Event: Nepal Earthquake
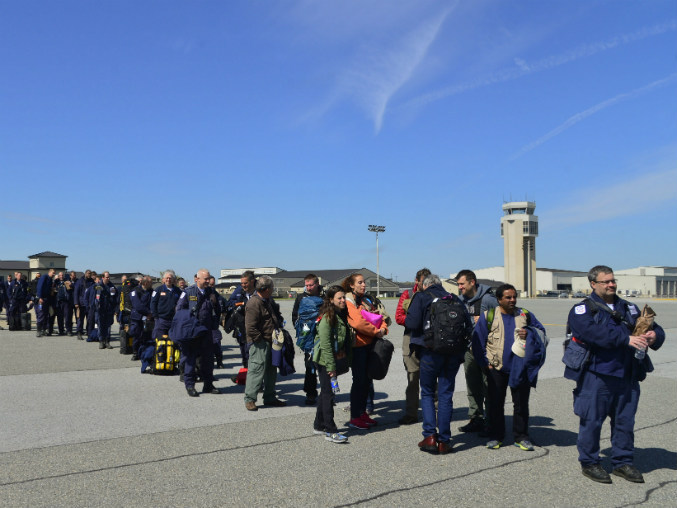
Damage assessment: no_damage